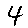
Label: 4